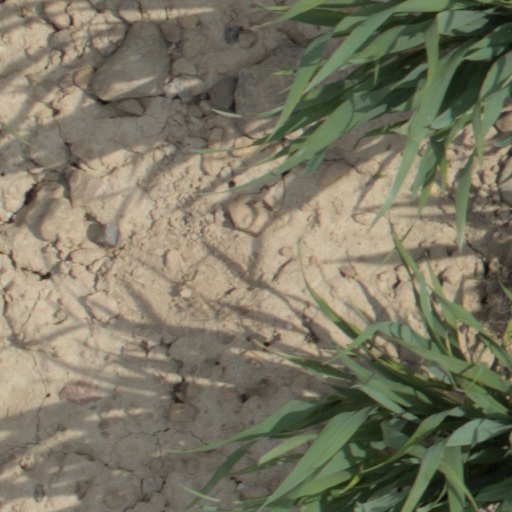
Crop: wheat